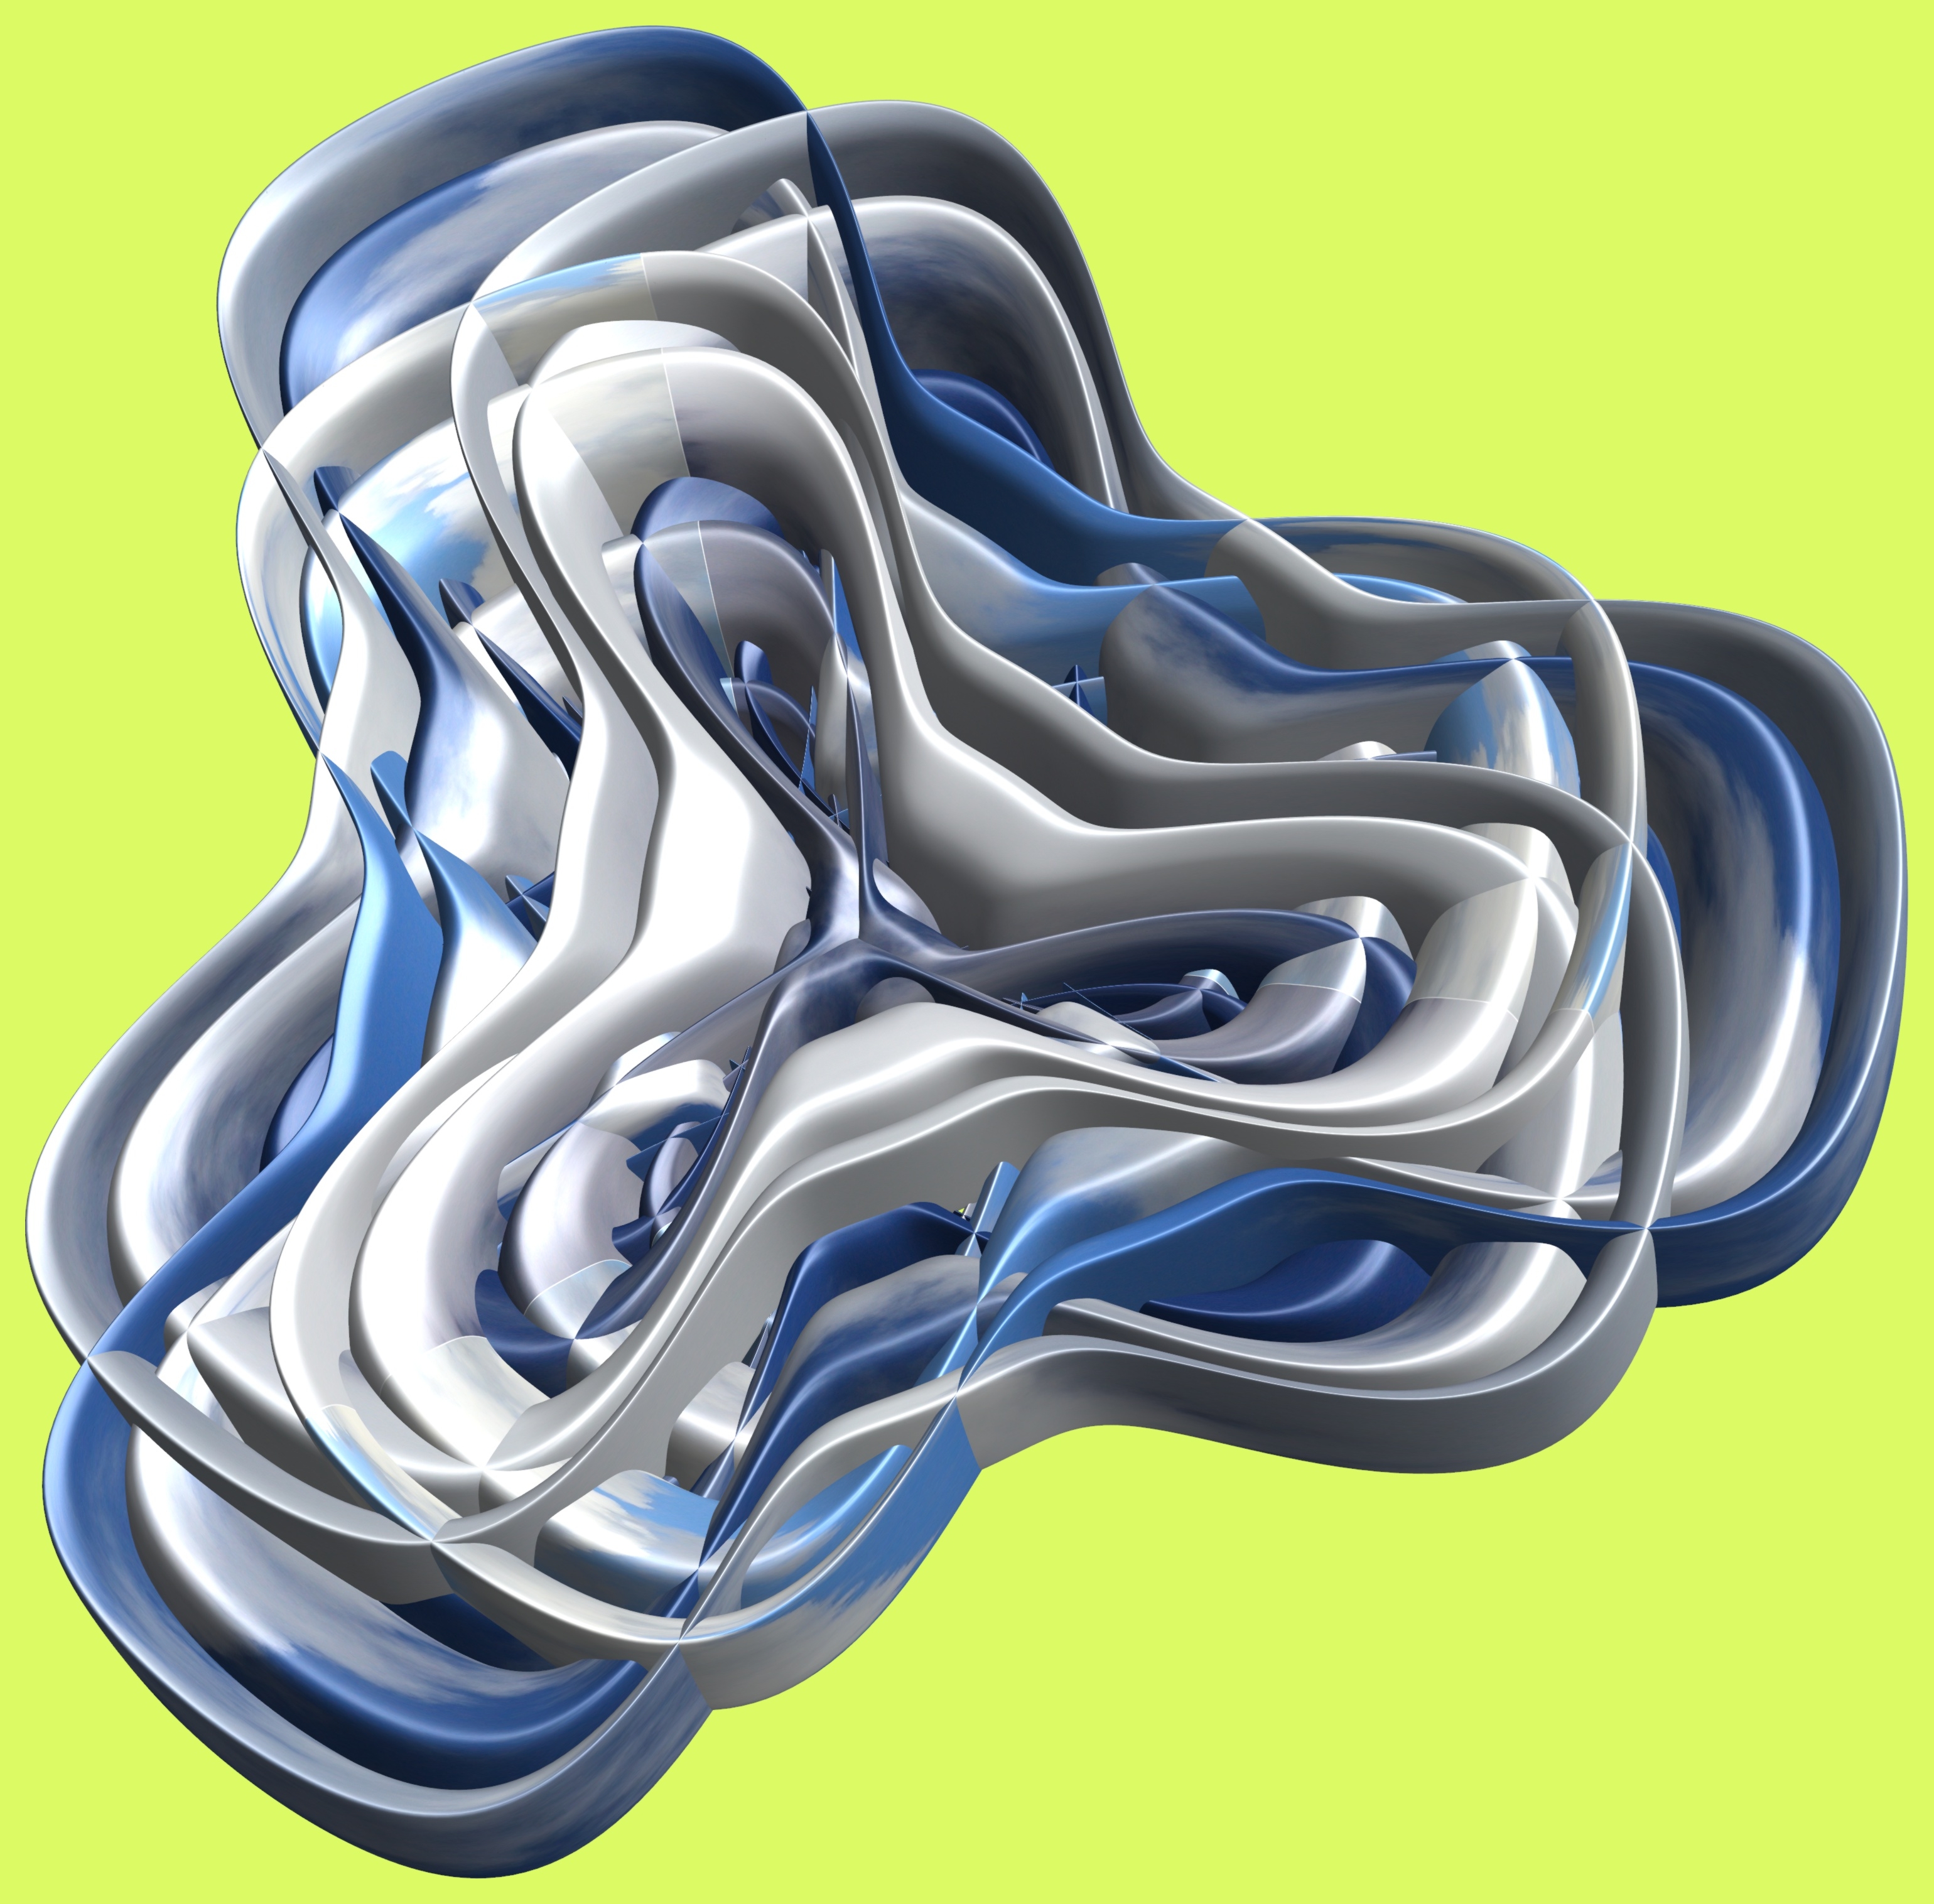
structure, texture, pattern, arm, human body, font, illustration, design, symmetry, 3d, graphic, organ, torus, mathematica, cg, parametricplot3d, code, program, algorithm, mapping